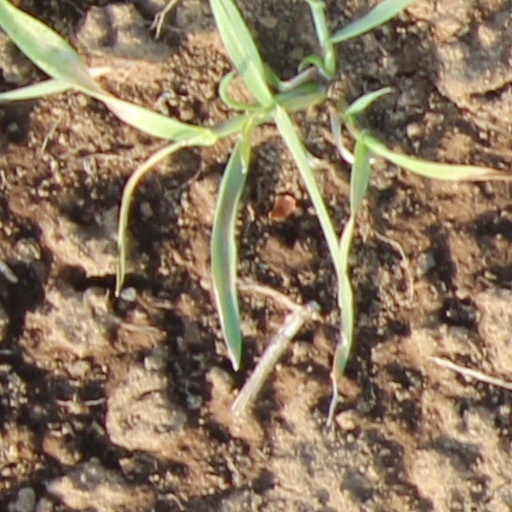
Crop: wheat